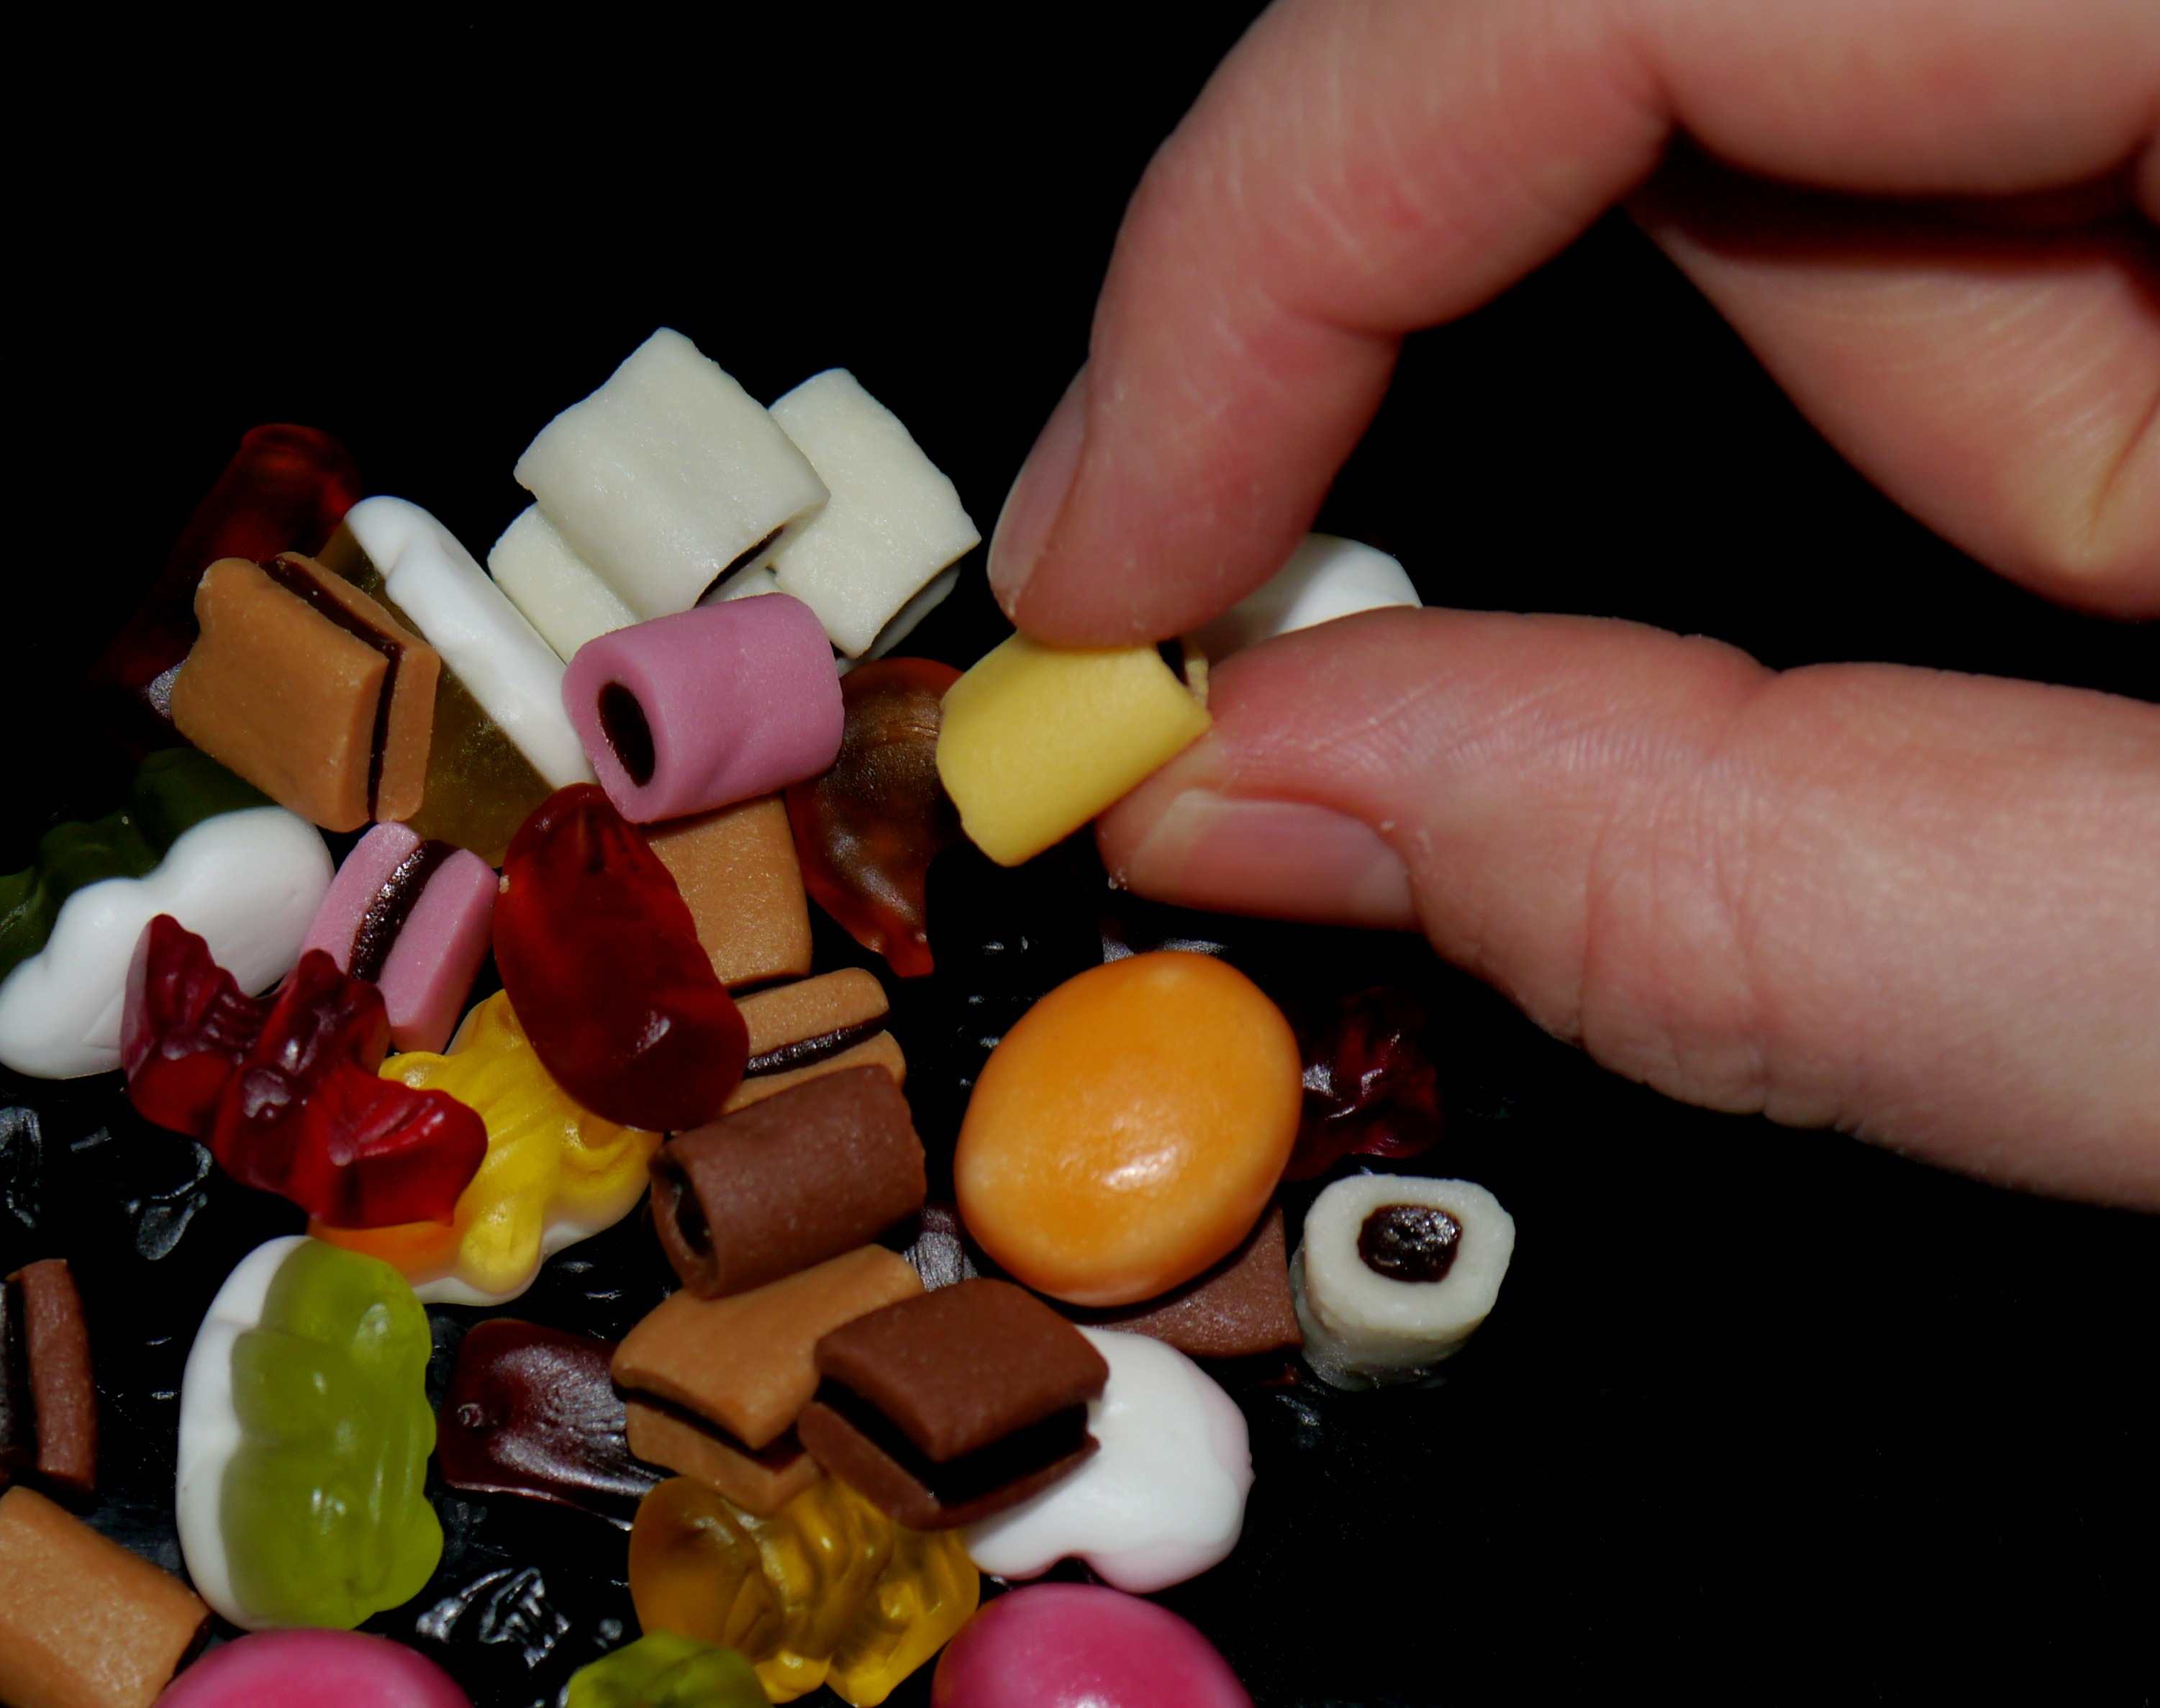
dish, meal, food, produce, color, colorful, dessert, sweetness, flavor, nibble, gummib rchen, chewing gum, rubber animals, finger hand